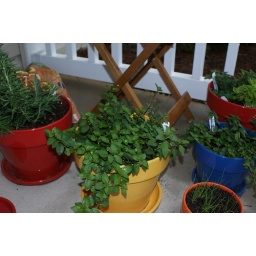
We have entirely too much mint (yellow and blue pots). Chives are growing in the small orange pot.